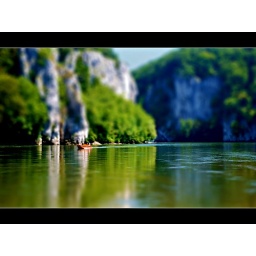
the Donau river gorge in Weltenburg, Bavaria. T/S fake-miniature created with TiltShiftMaker.com. Works best when viewed in the light box